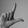
ASL letter: L